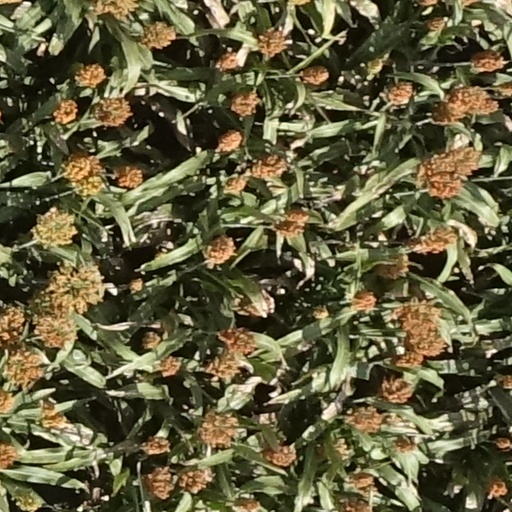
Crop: sorghum